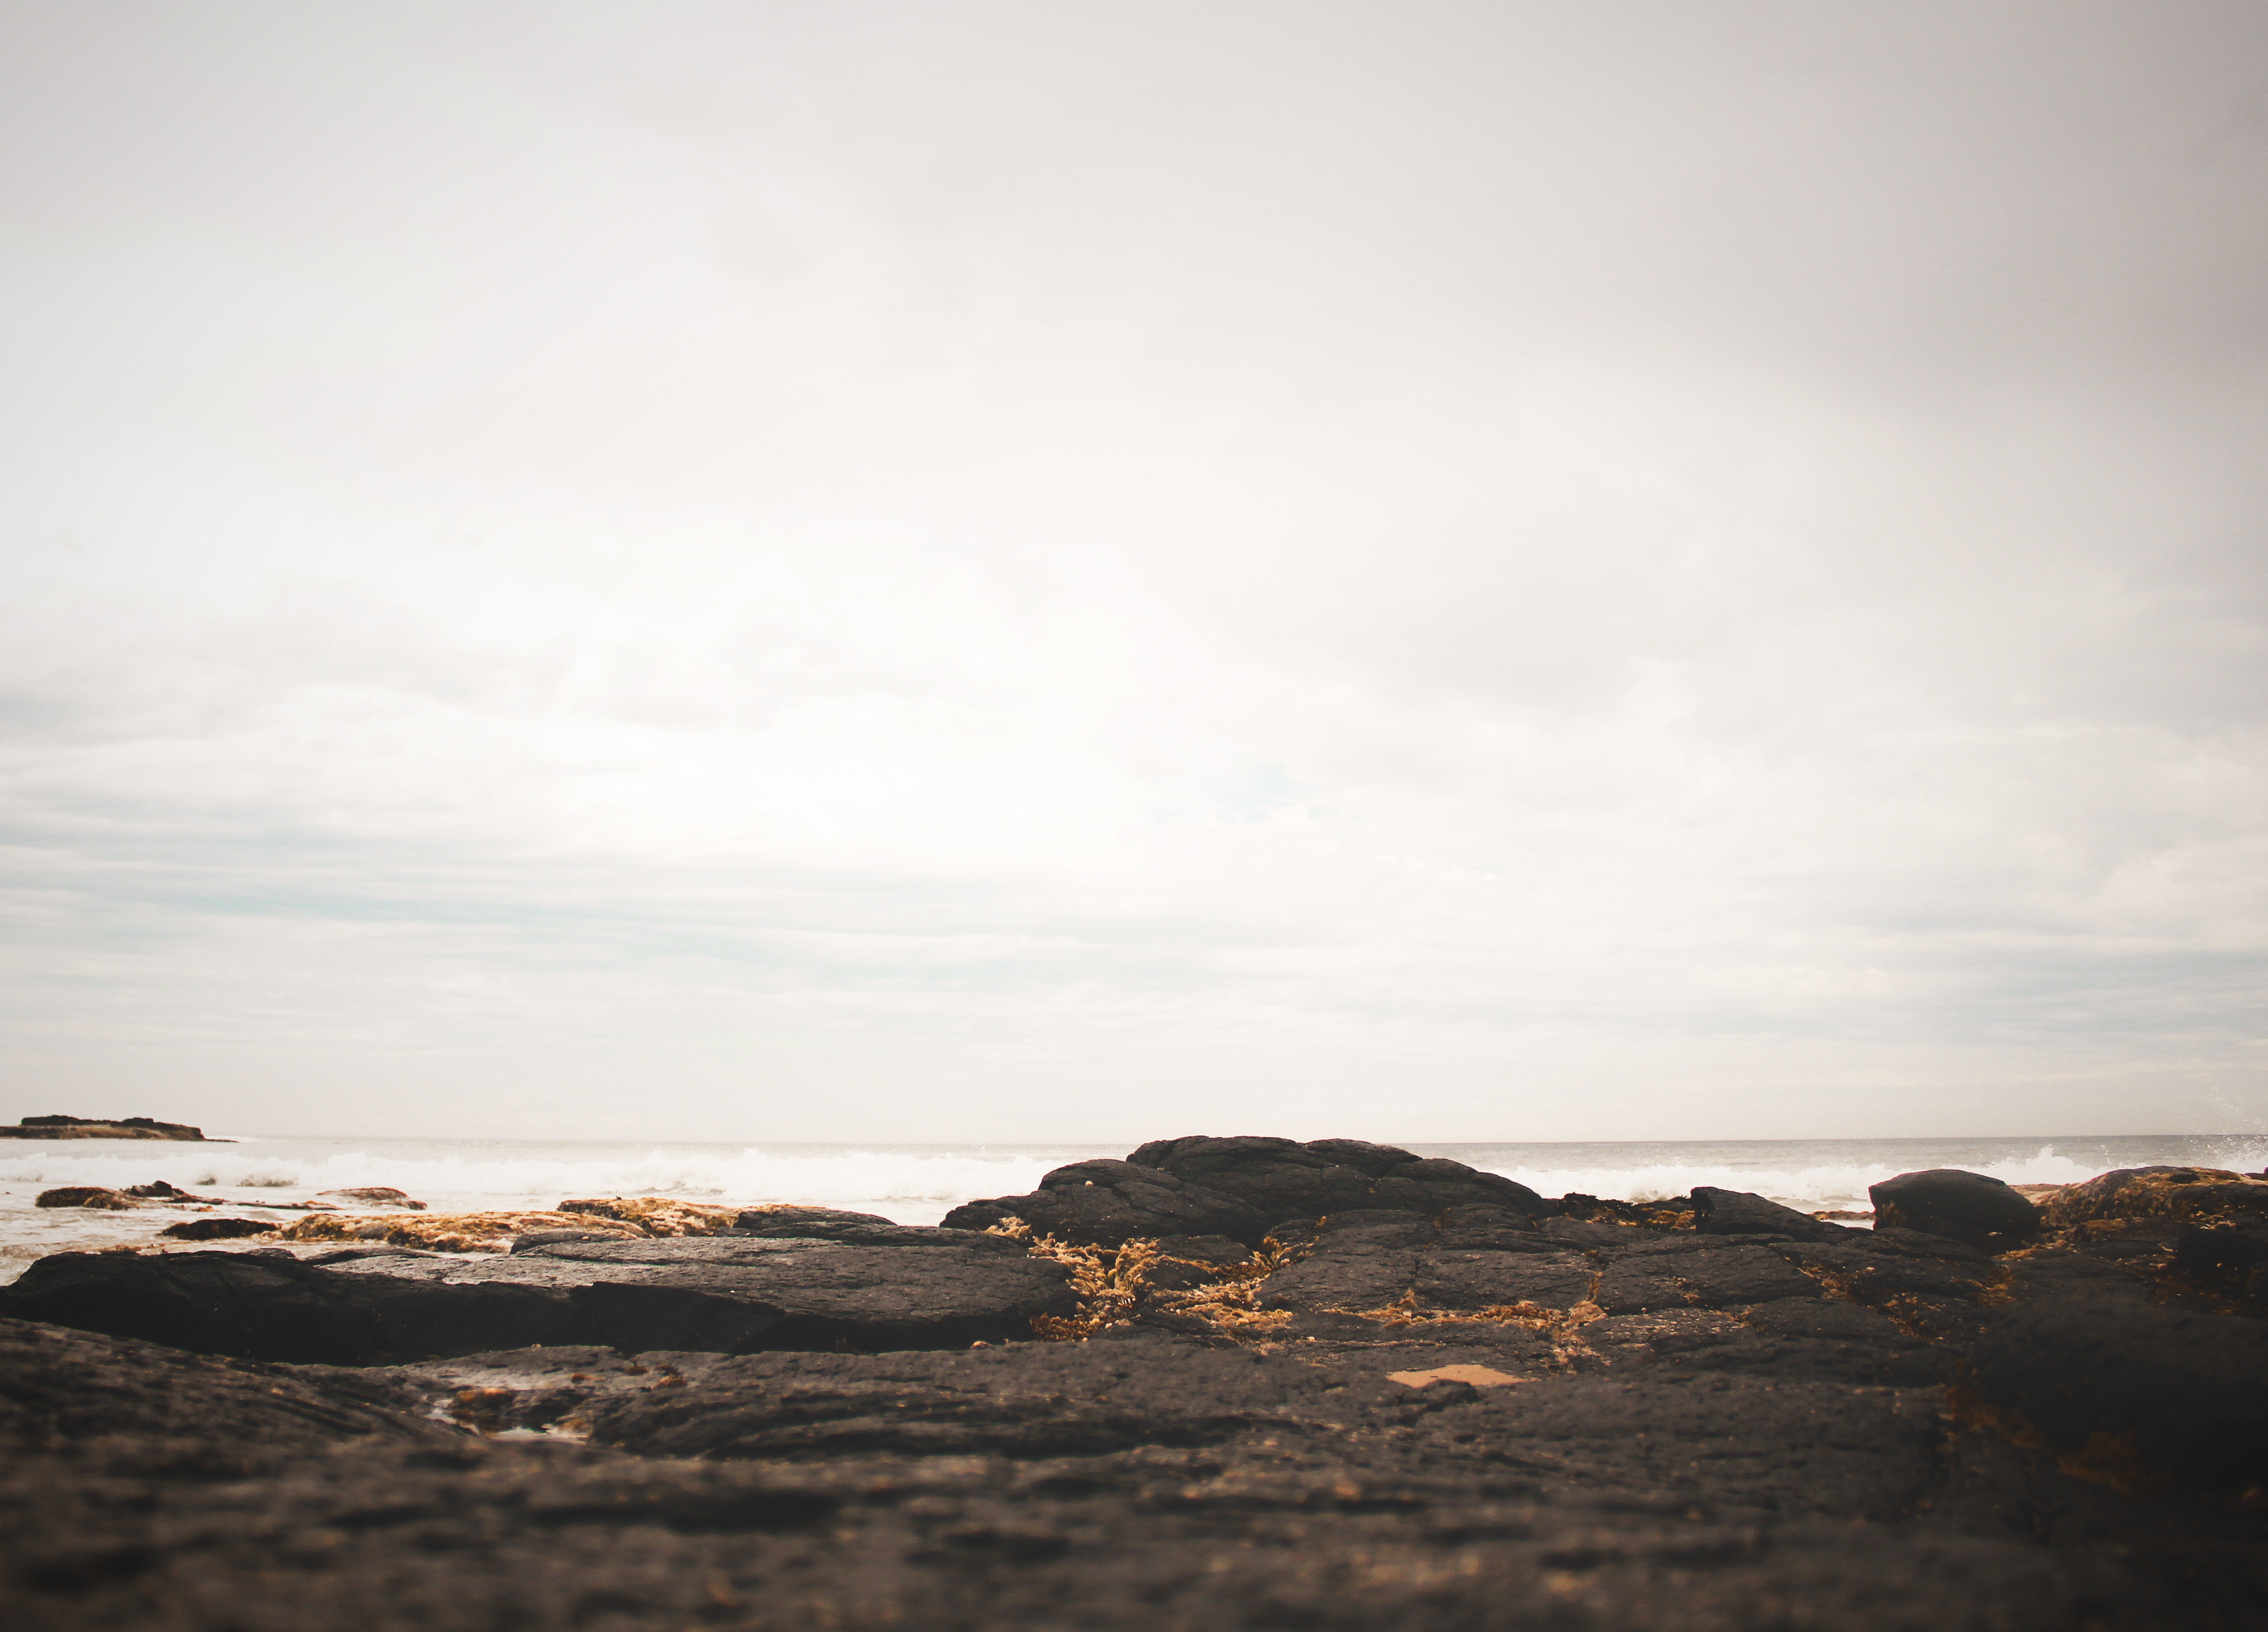
sky, sea, horizon, atmospheric phenomenon, natural environment, ocean, rock, cloud, beach, calm, coast, morning, ecoregion, wave, tree, landscape, shore, atmosphere, vacation, geology, sunlight, sand, evening, hill, coastal and oceanic landforms, mountain, dawn, national park, wind wave, sunset, formation, reflection, road, tourism, dusk, bay